Sakuramochi
Also known as:
de - German: Sakuramochi
eo - Esperanto: Sakura moĉio
es - Spanish: Sakuramochi
fa - Persian: ساکورا موچی
fr - French: Sakuramochi
hu - Hungarian: Szakuramocsi
id - Indonesian: Sakuramochi
ja - Japanese: 桜餅
ko - Korean: 사쿠라모치
pt - Portuguese: Sakuramochi
th - Thai: โมจิซากูระ
tl - Tagalog: Sakuramochi
tr - Turkish: Sakuramochi
uk - Ukrainian: Сакура-мочі
uz - Uzbek: Sakuramochi
vi - Vietnamese: Sakuramochi
Category: confectionery (confectionery)
Cuisine: Japanese
Associated cuisines: Japanese
Area: Japan
Countries: Japan
Region: Eastern Asia

The dish is a confection consisting of sweet, pink-colored rice cake with red bean paste filling, wrapped in a pickled cherry blossom leaf, which may or may not be eaten depending on individual preference.

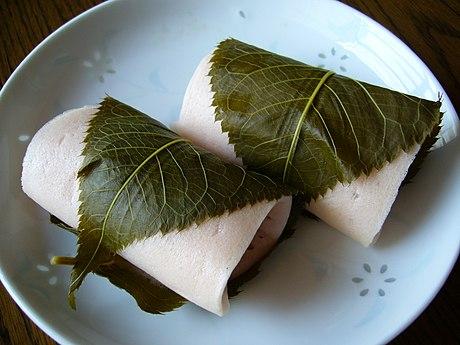
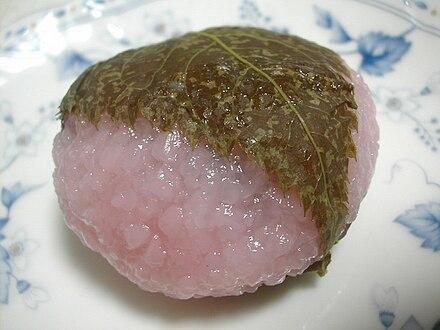
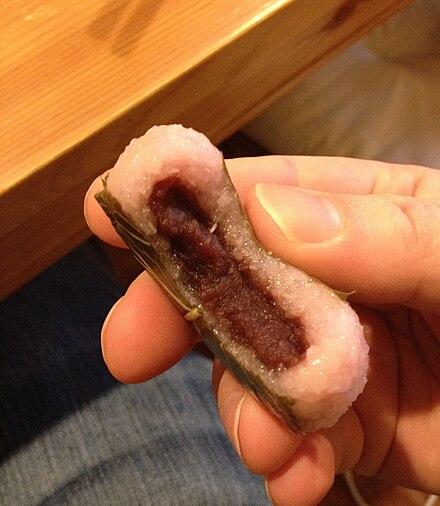